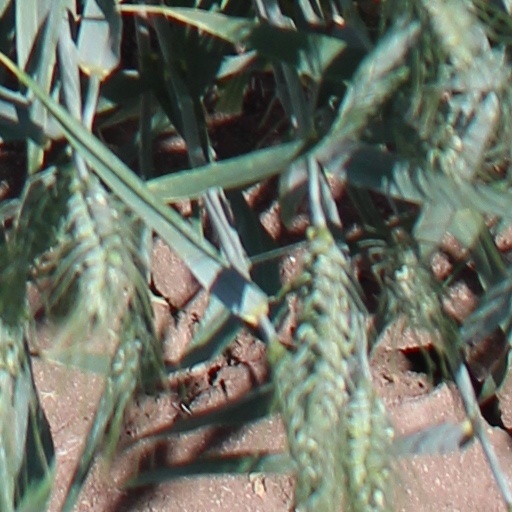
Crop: wheat